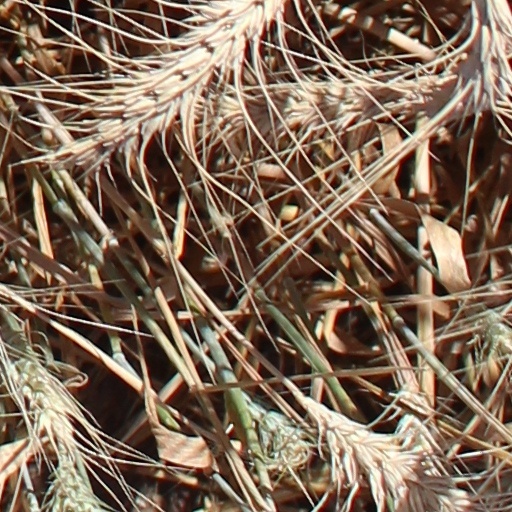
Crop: wheat